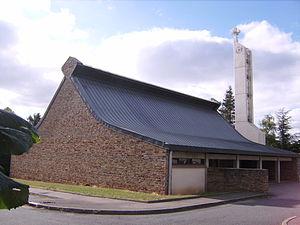
Cette photographie a été prise depuis la rue des Écoliers de la commune de Luc-la-Primaube (Aveyron). Elle représente l'église de la Primaube, bâtie au XXe siècle.